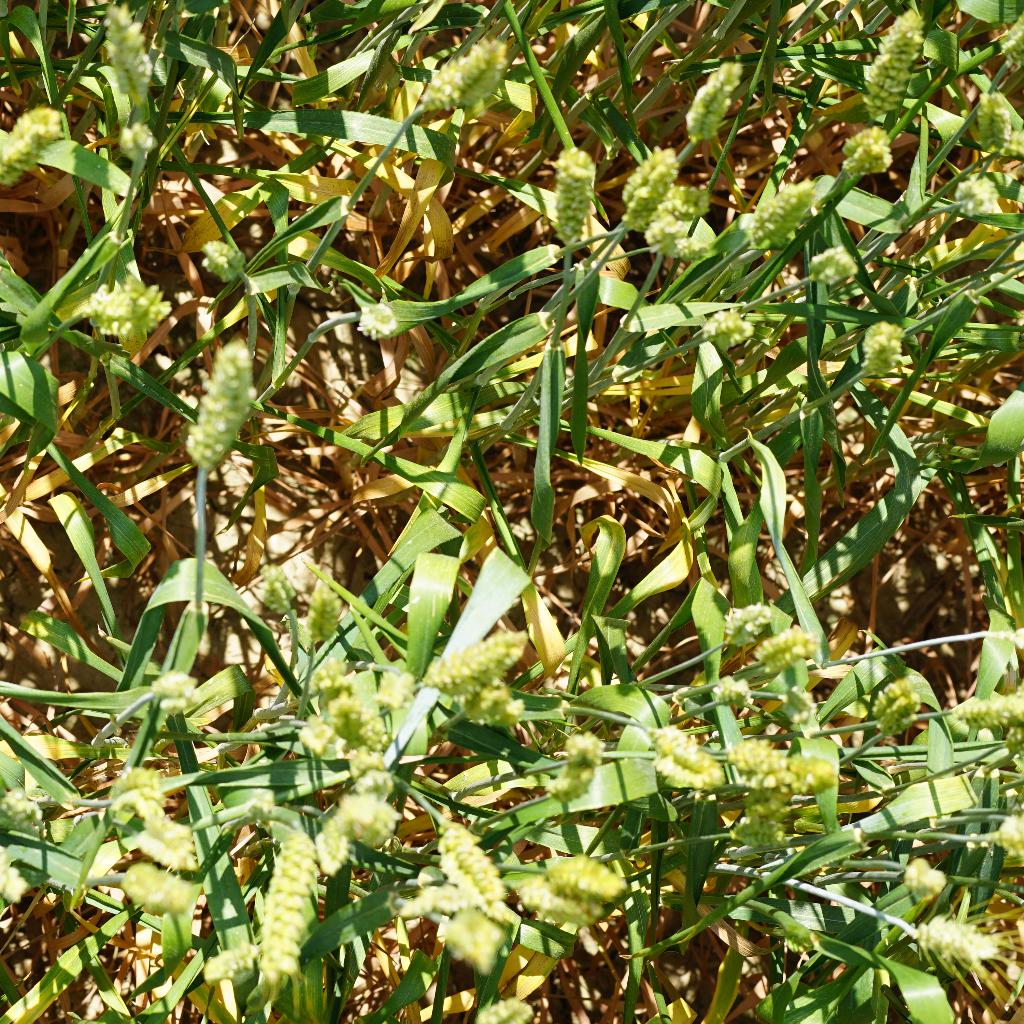
Country: France
Location: Gréoux
Wheat development stage: Filling